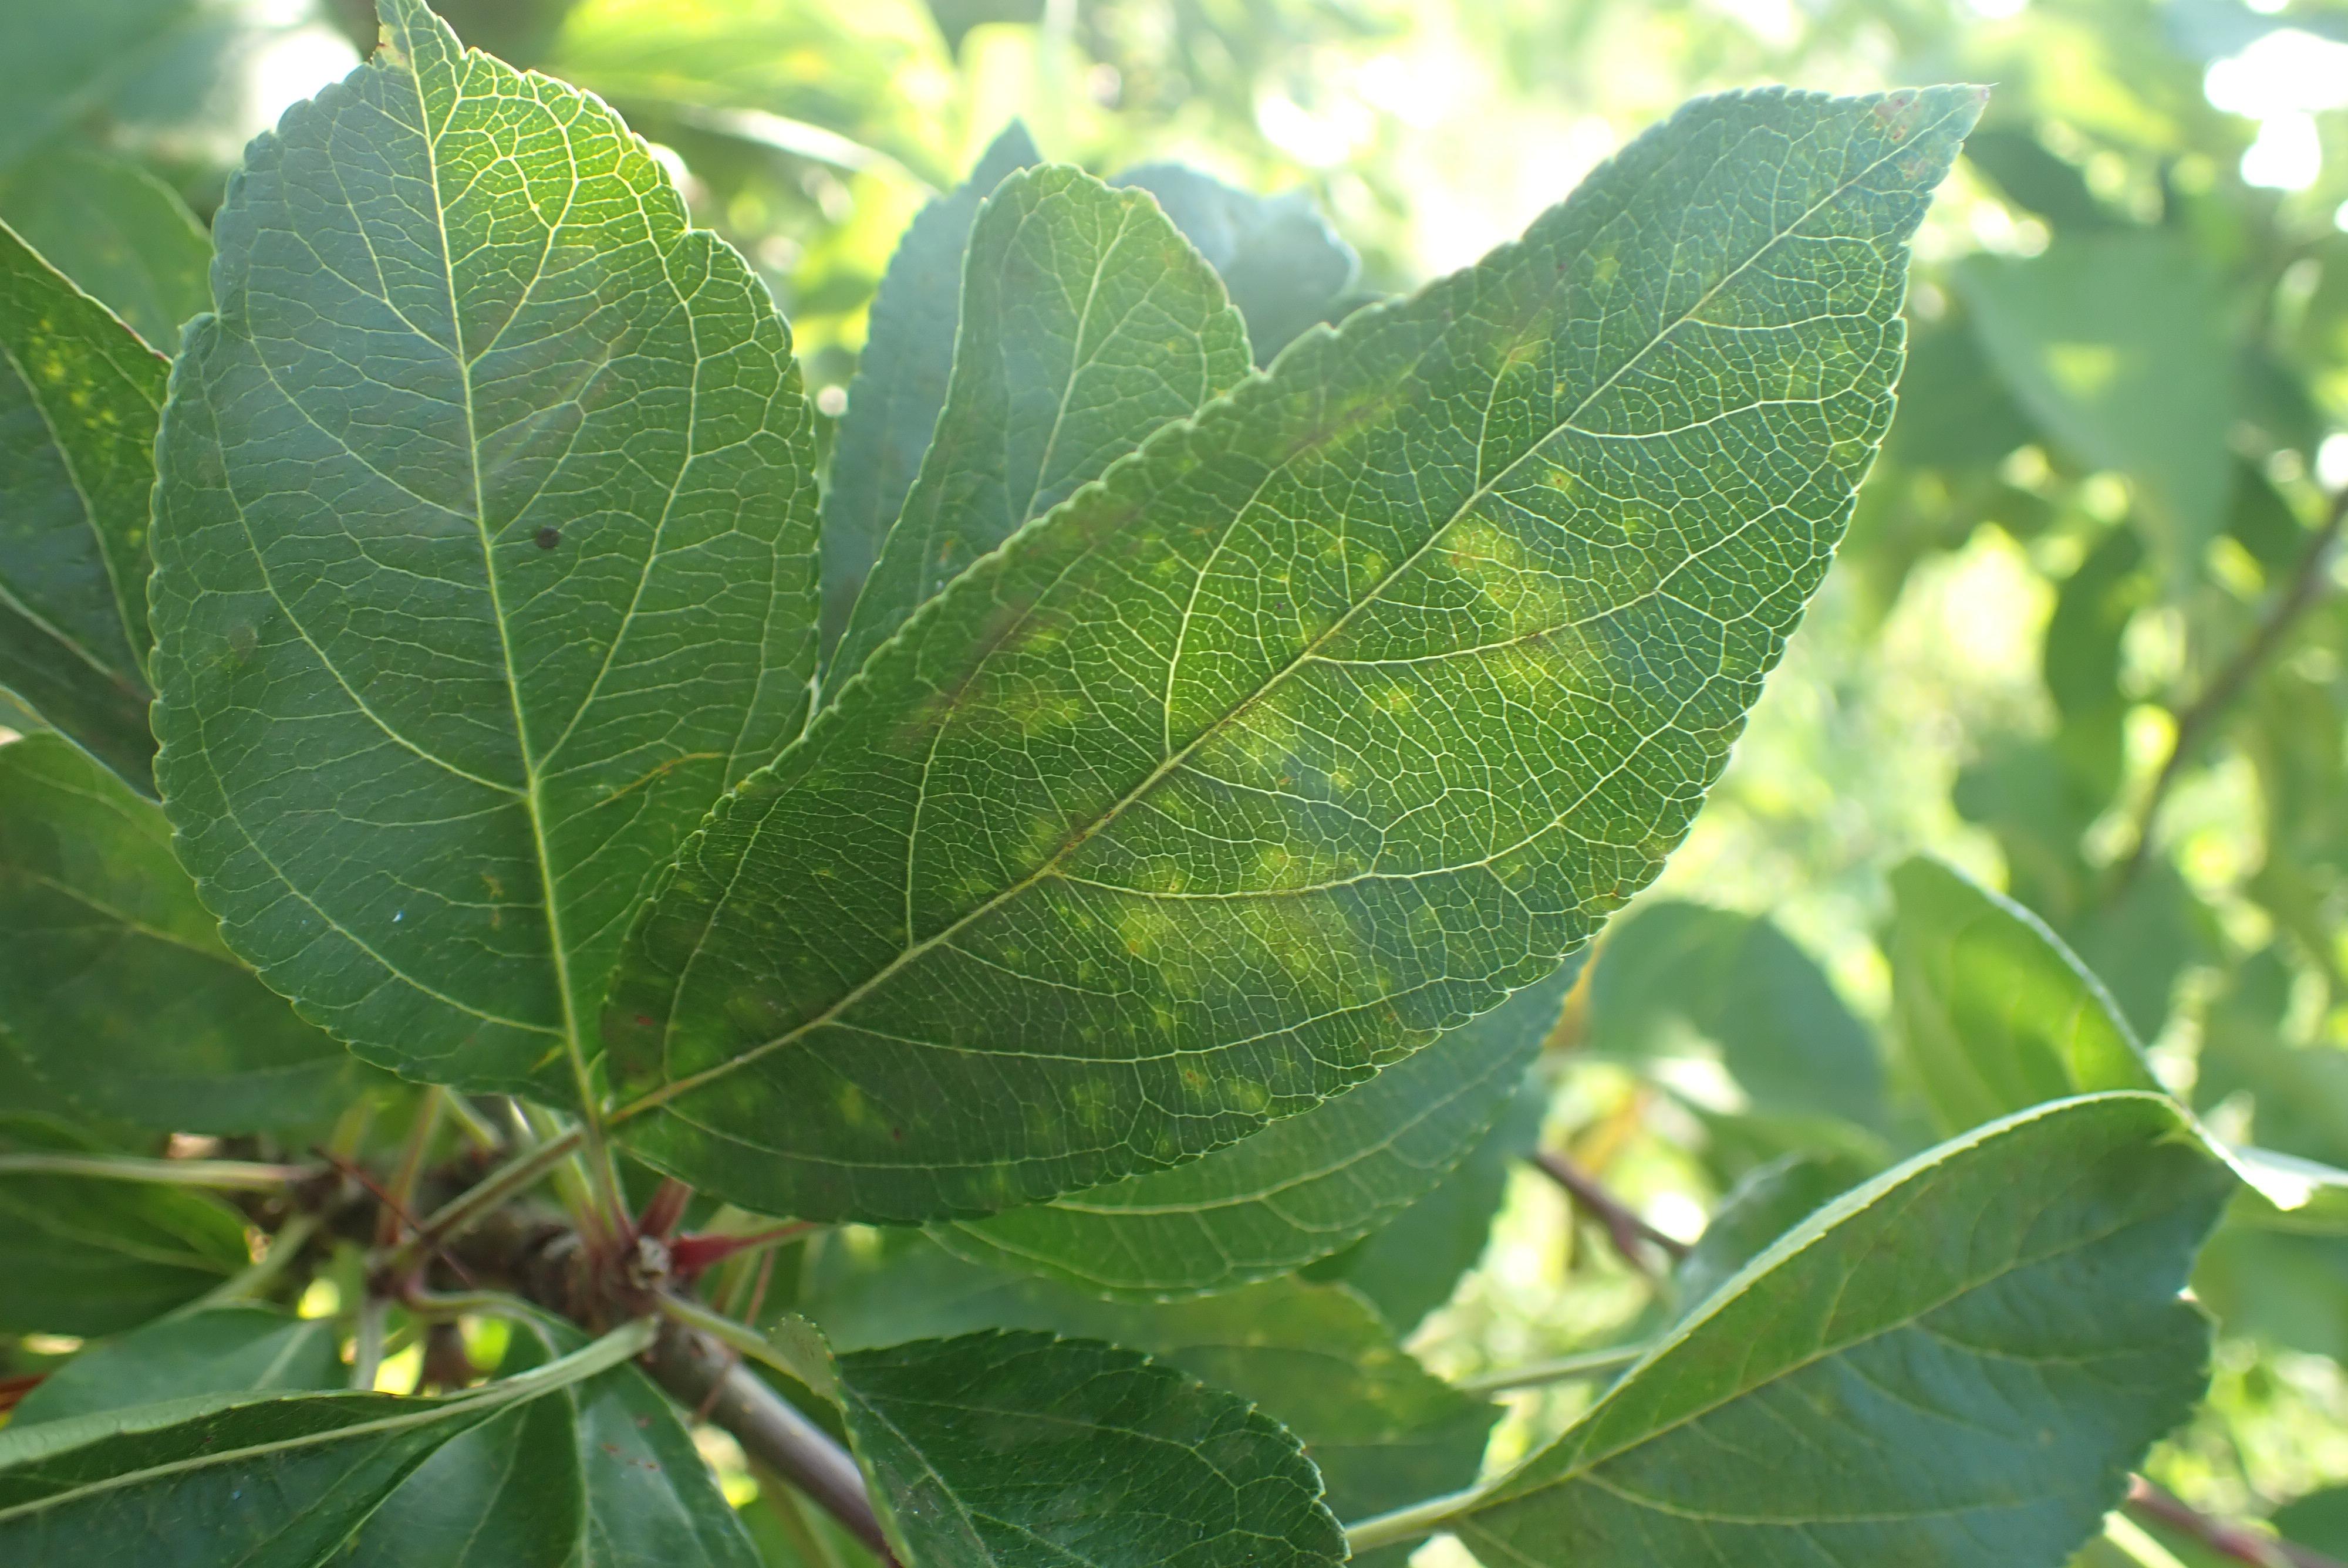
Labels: scab